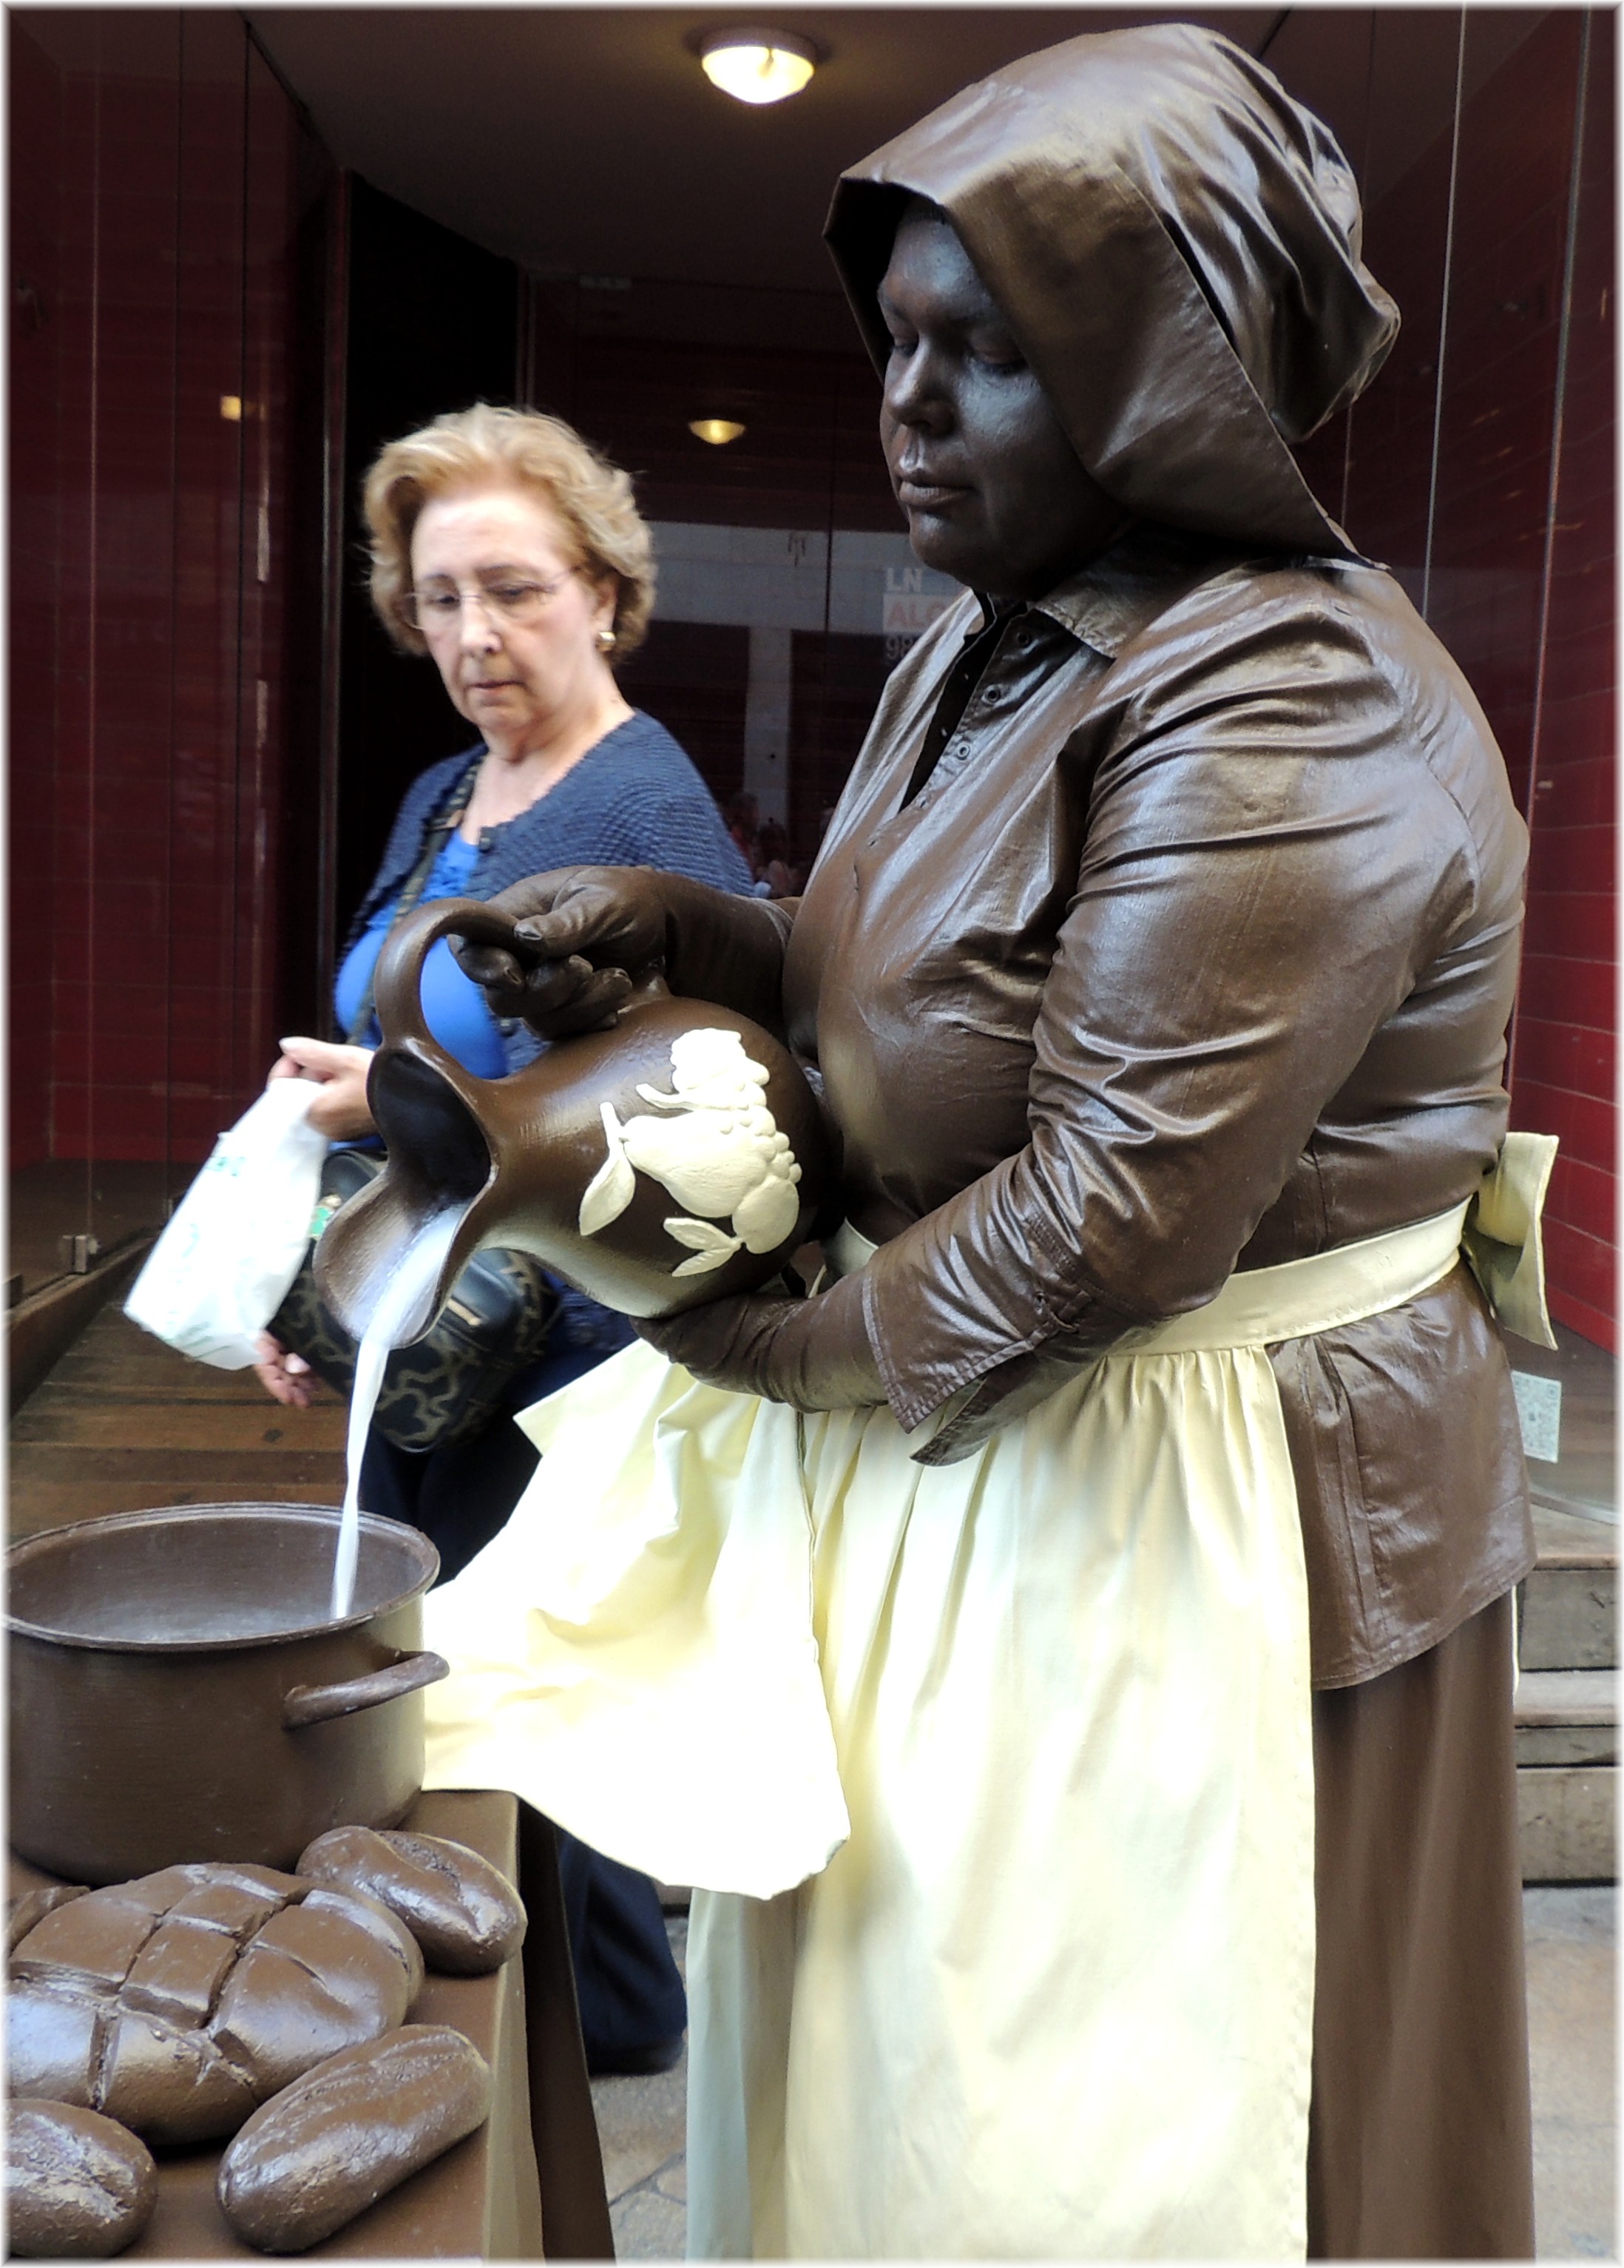
clothing, cosplay, costume, comics, convention